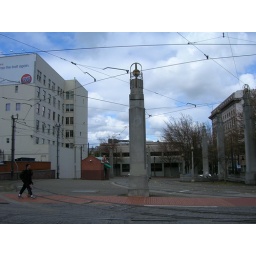
Portland's street cars and light rail are powered by a zero point energy pylon.Yamhill and SW 11th.